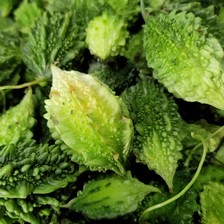
Label: others